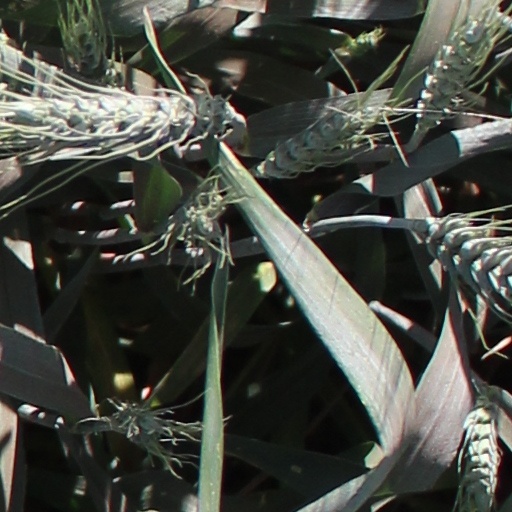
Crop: wheat